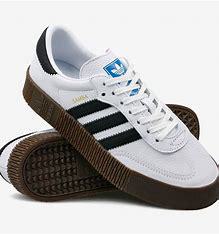
Brand: adidas
Model: Sambarose Skate